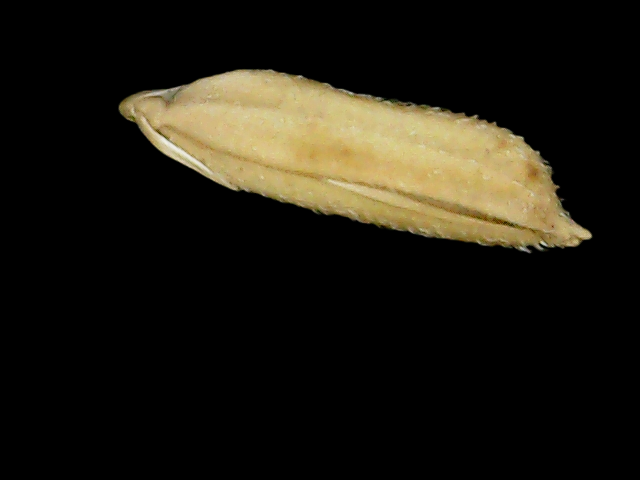
Rice variety: Binadhan14